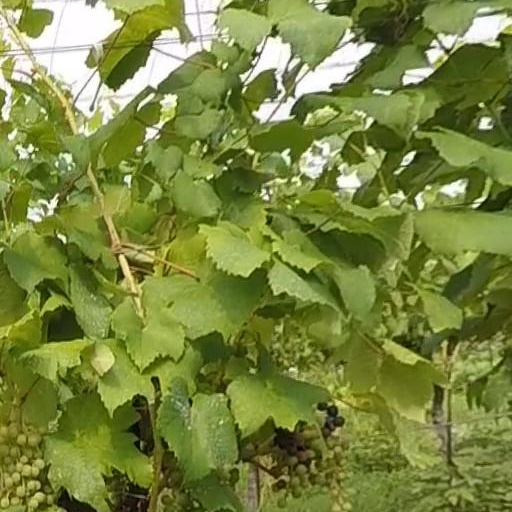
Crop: grape